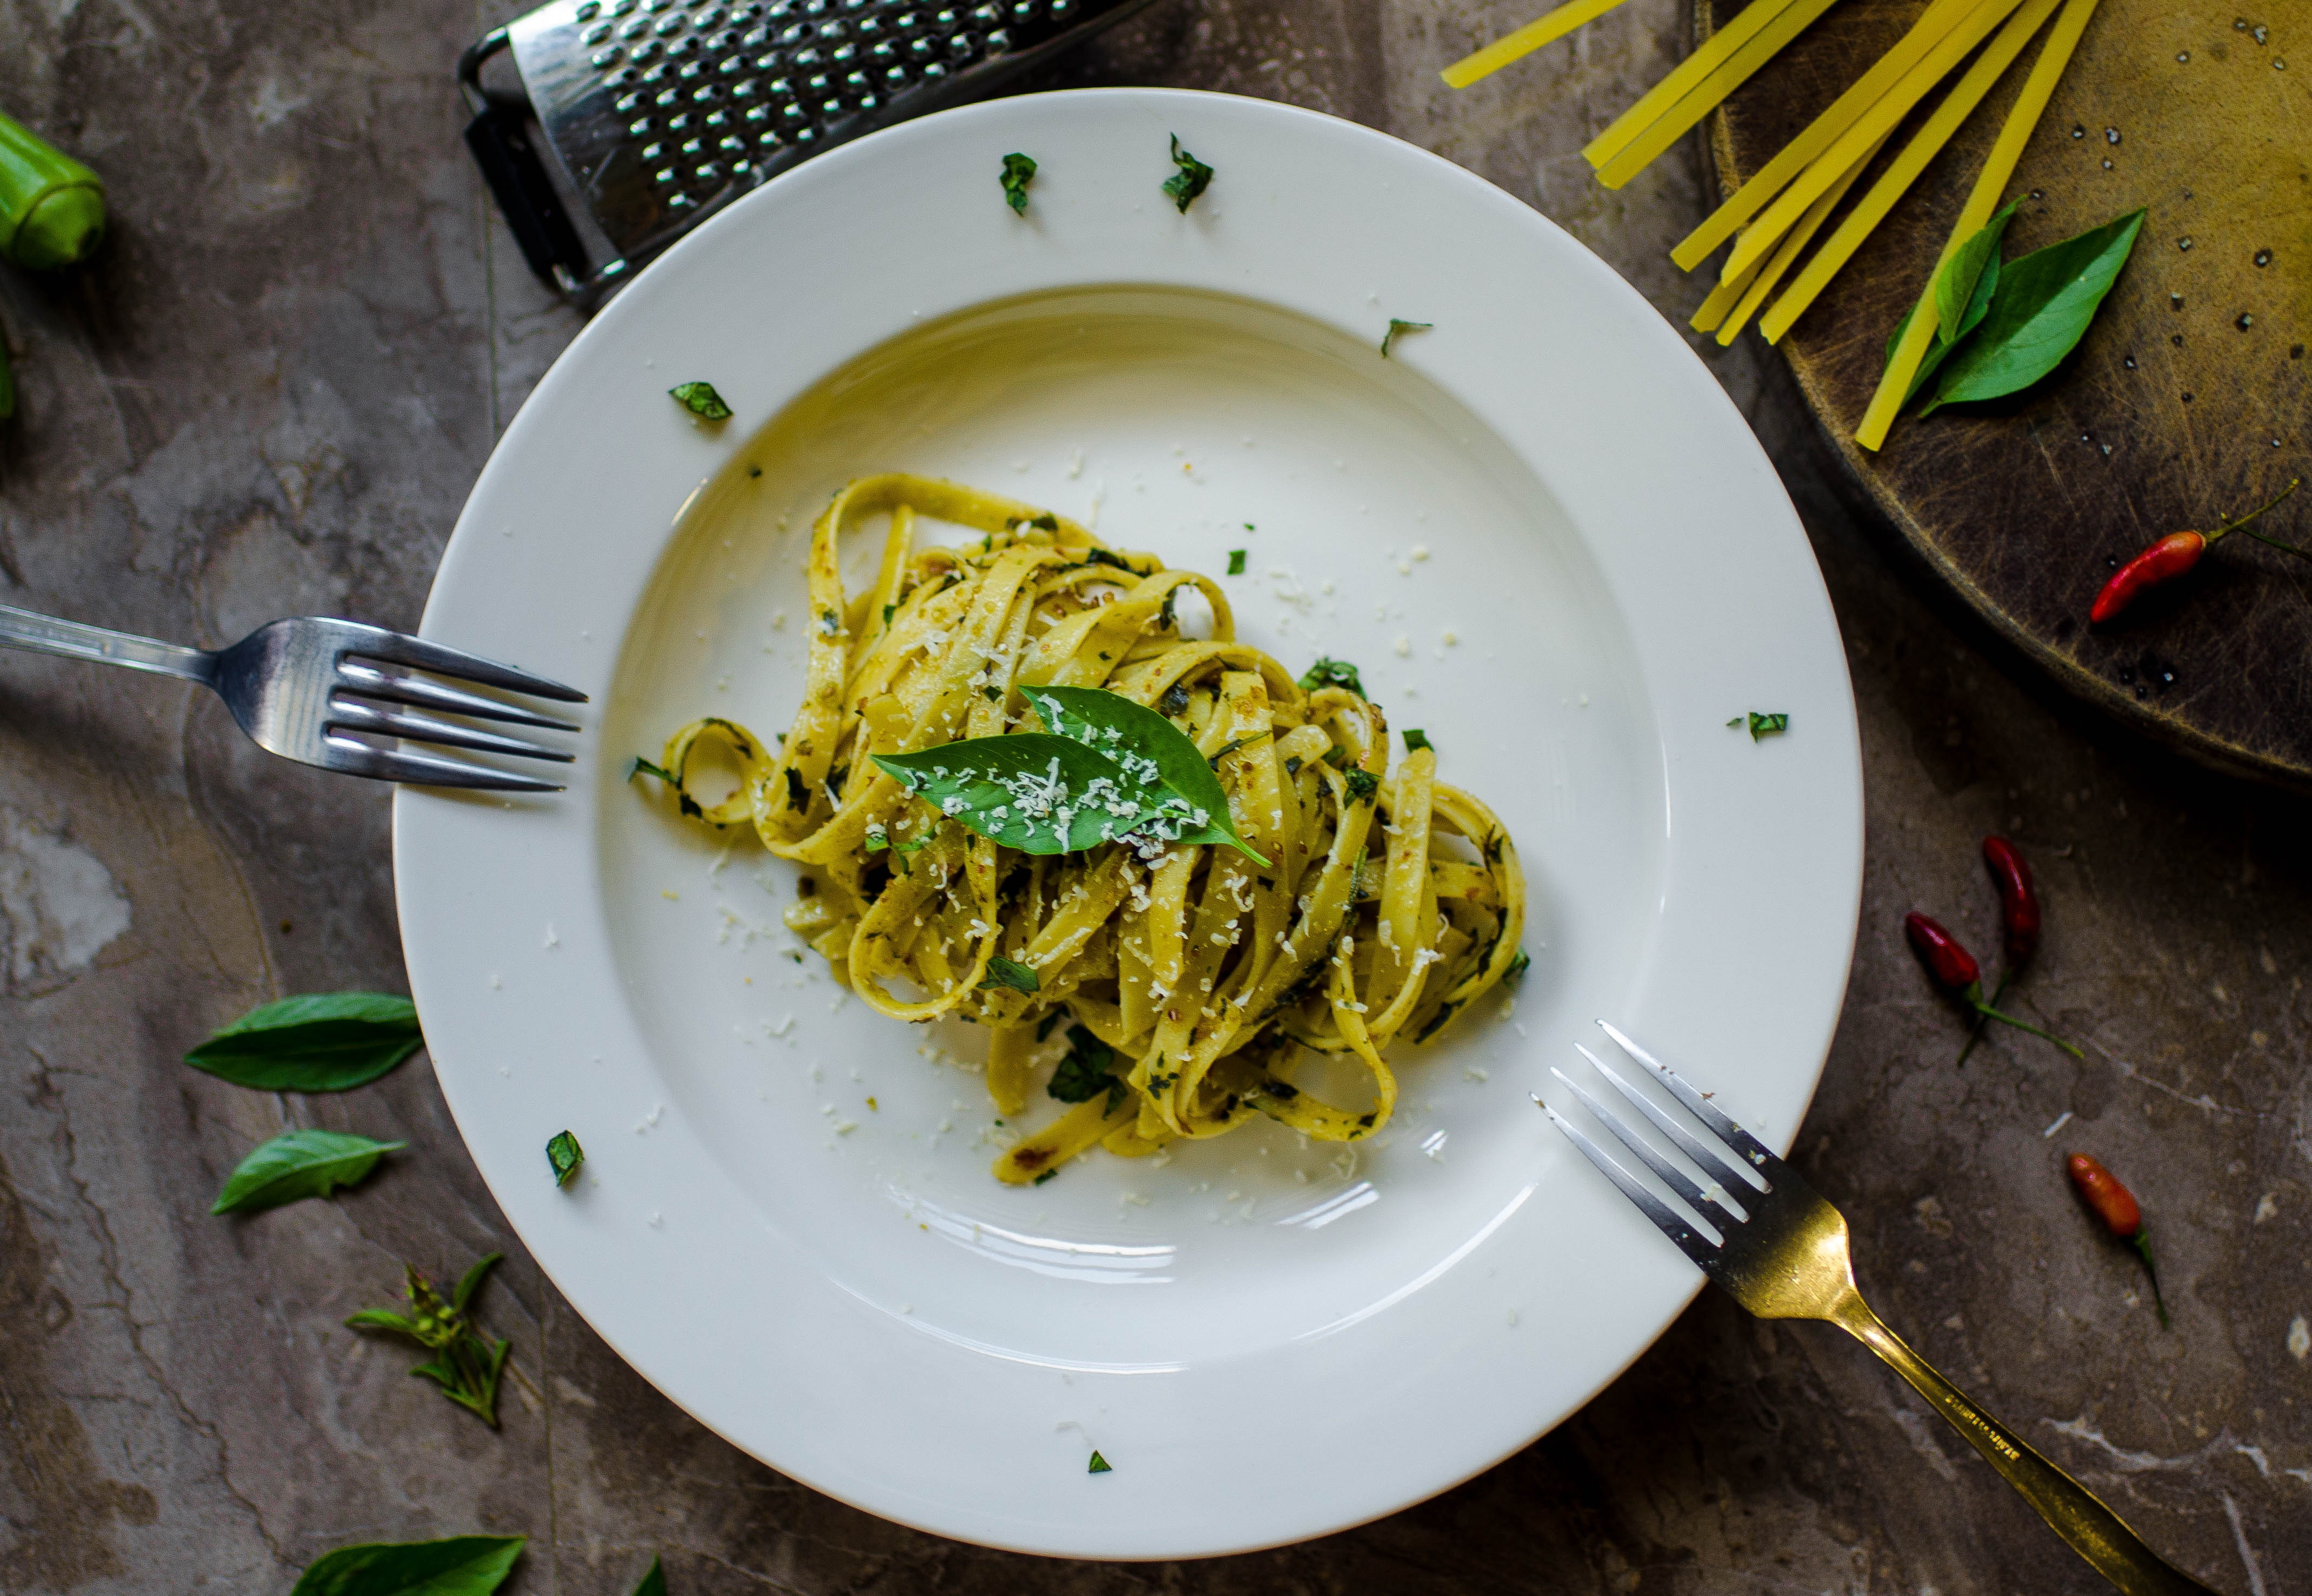
cuisine, food, dish, ingredient, Trenette, italian food, vegetarian food, bigoli, taglierini, Stringozzi, carbonara, pesto, recipe, produce, pici, noodle, spaghetti, spaghetti aglio e olio, tagliatelle, al dente